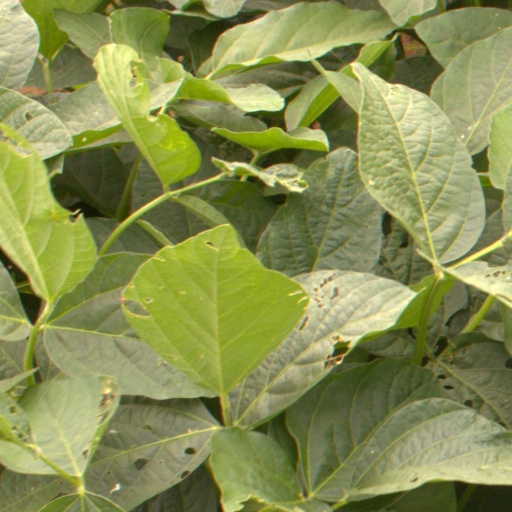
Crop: soybean